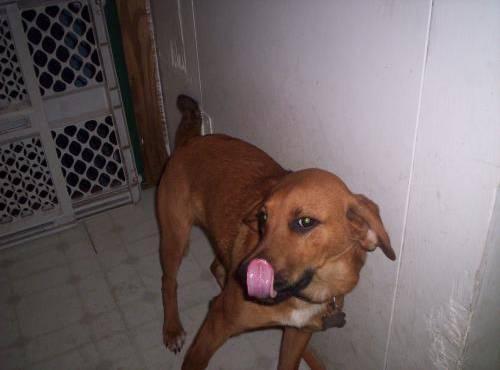
dog